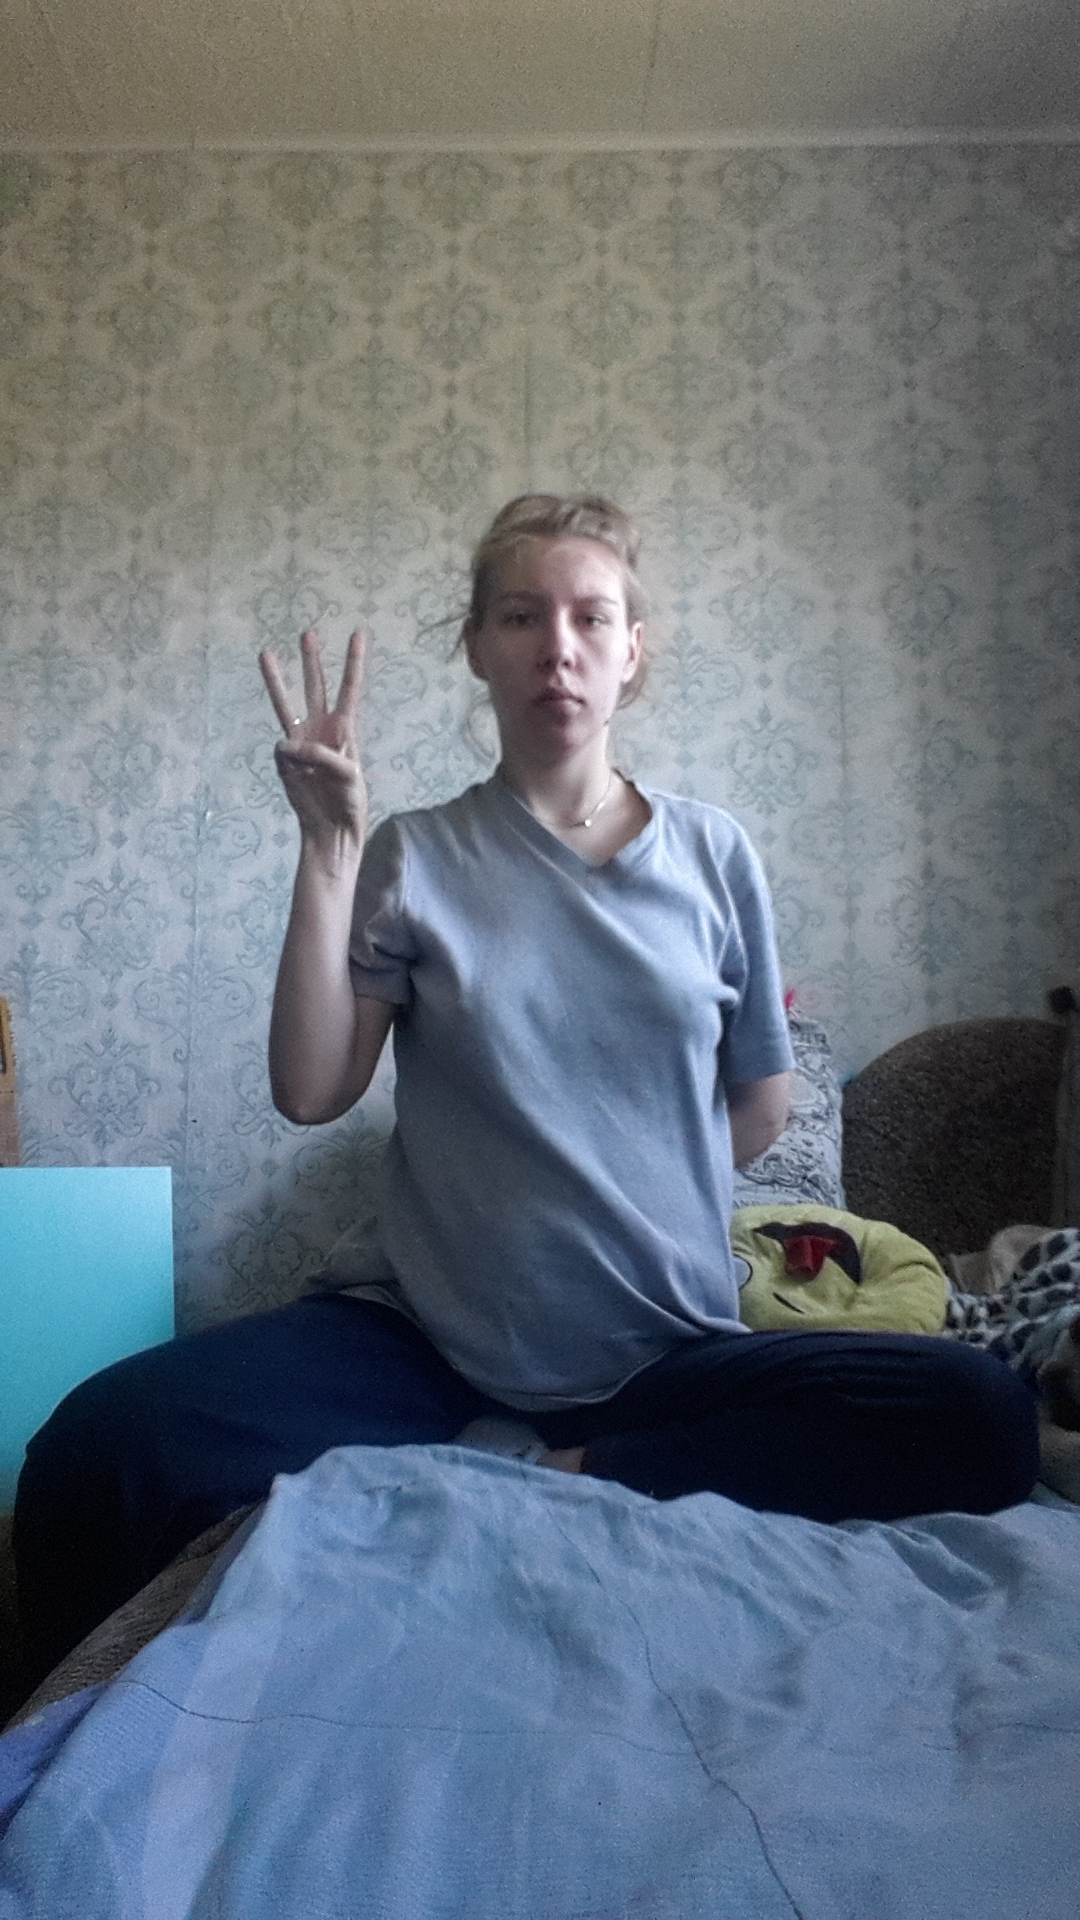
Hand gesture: three